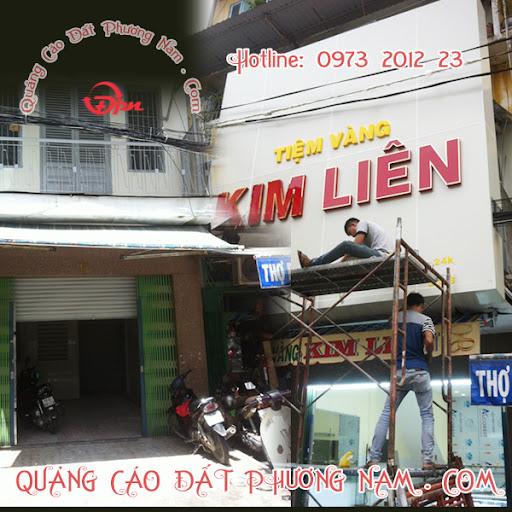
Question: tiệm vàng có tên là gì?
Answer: tiệm vàng có tên là kim liên